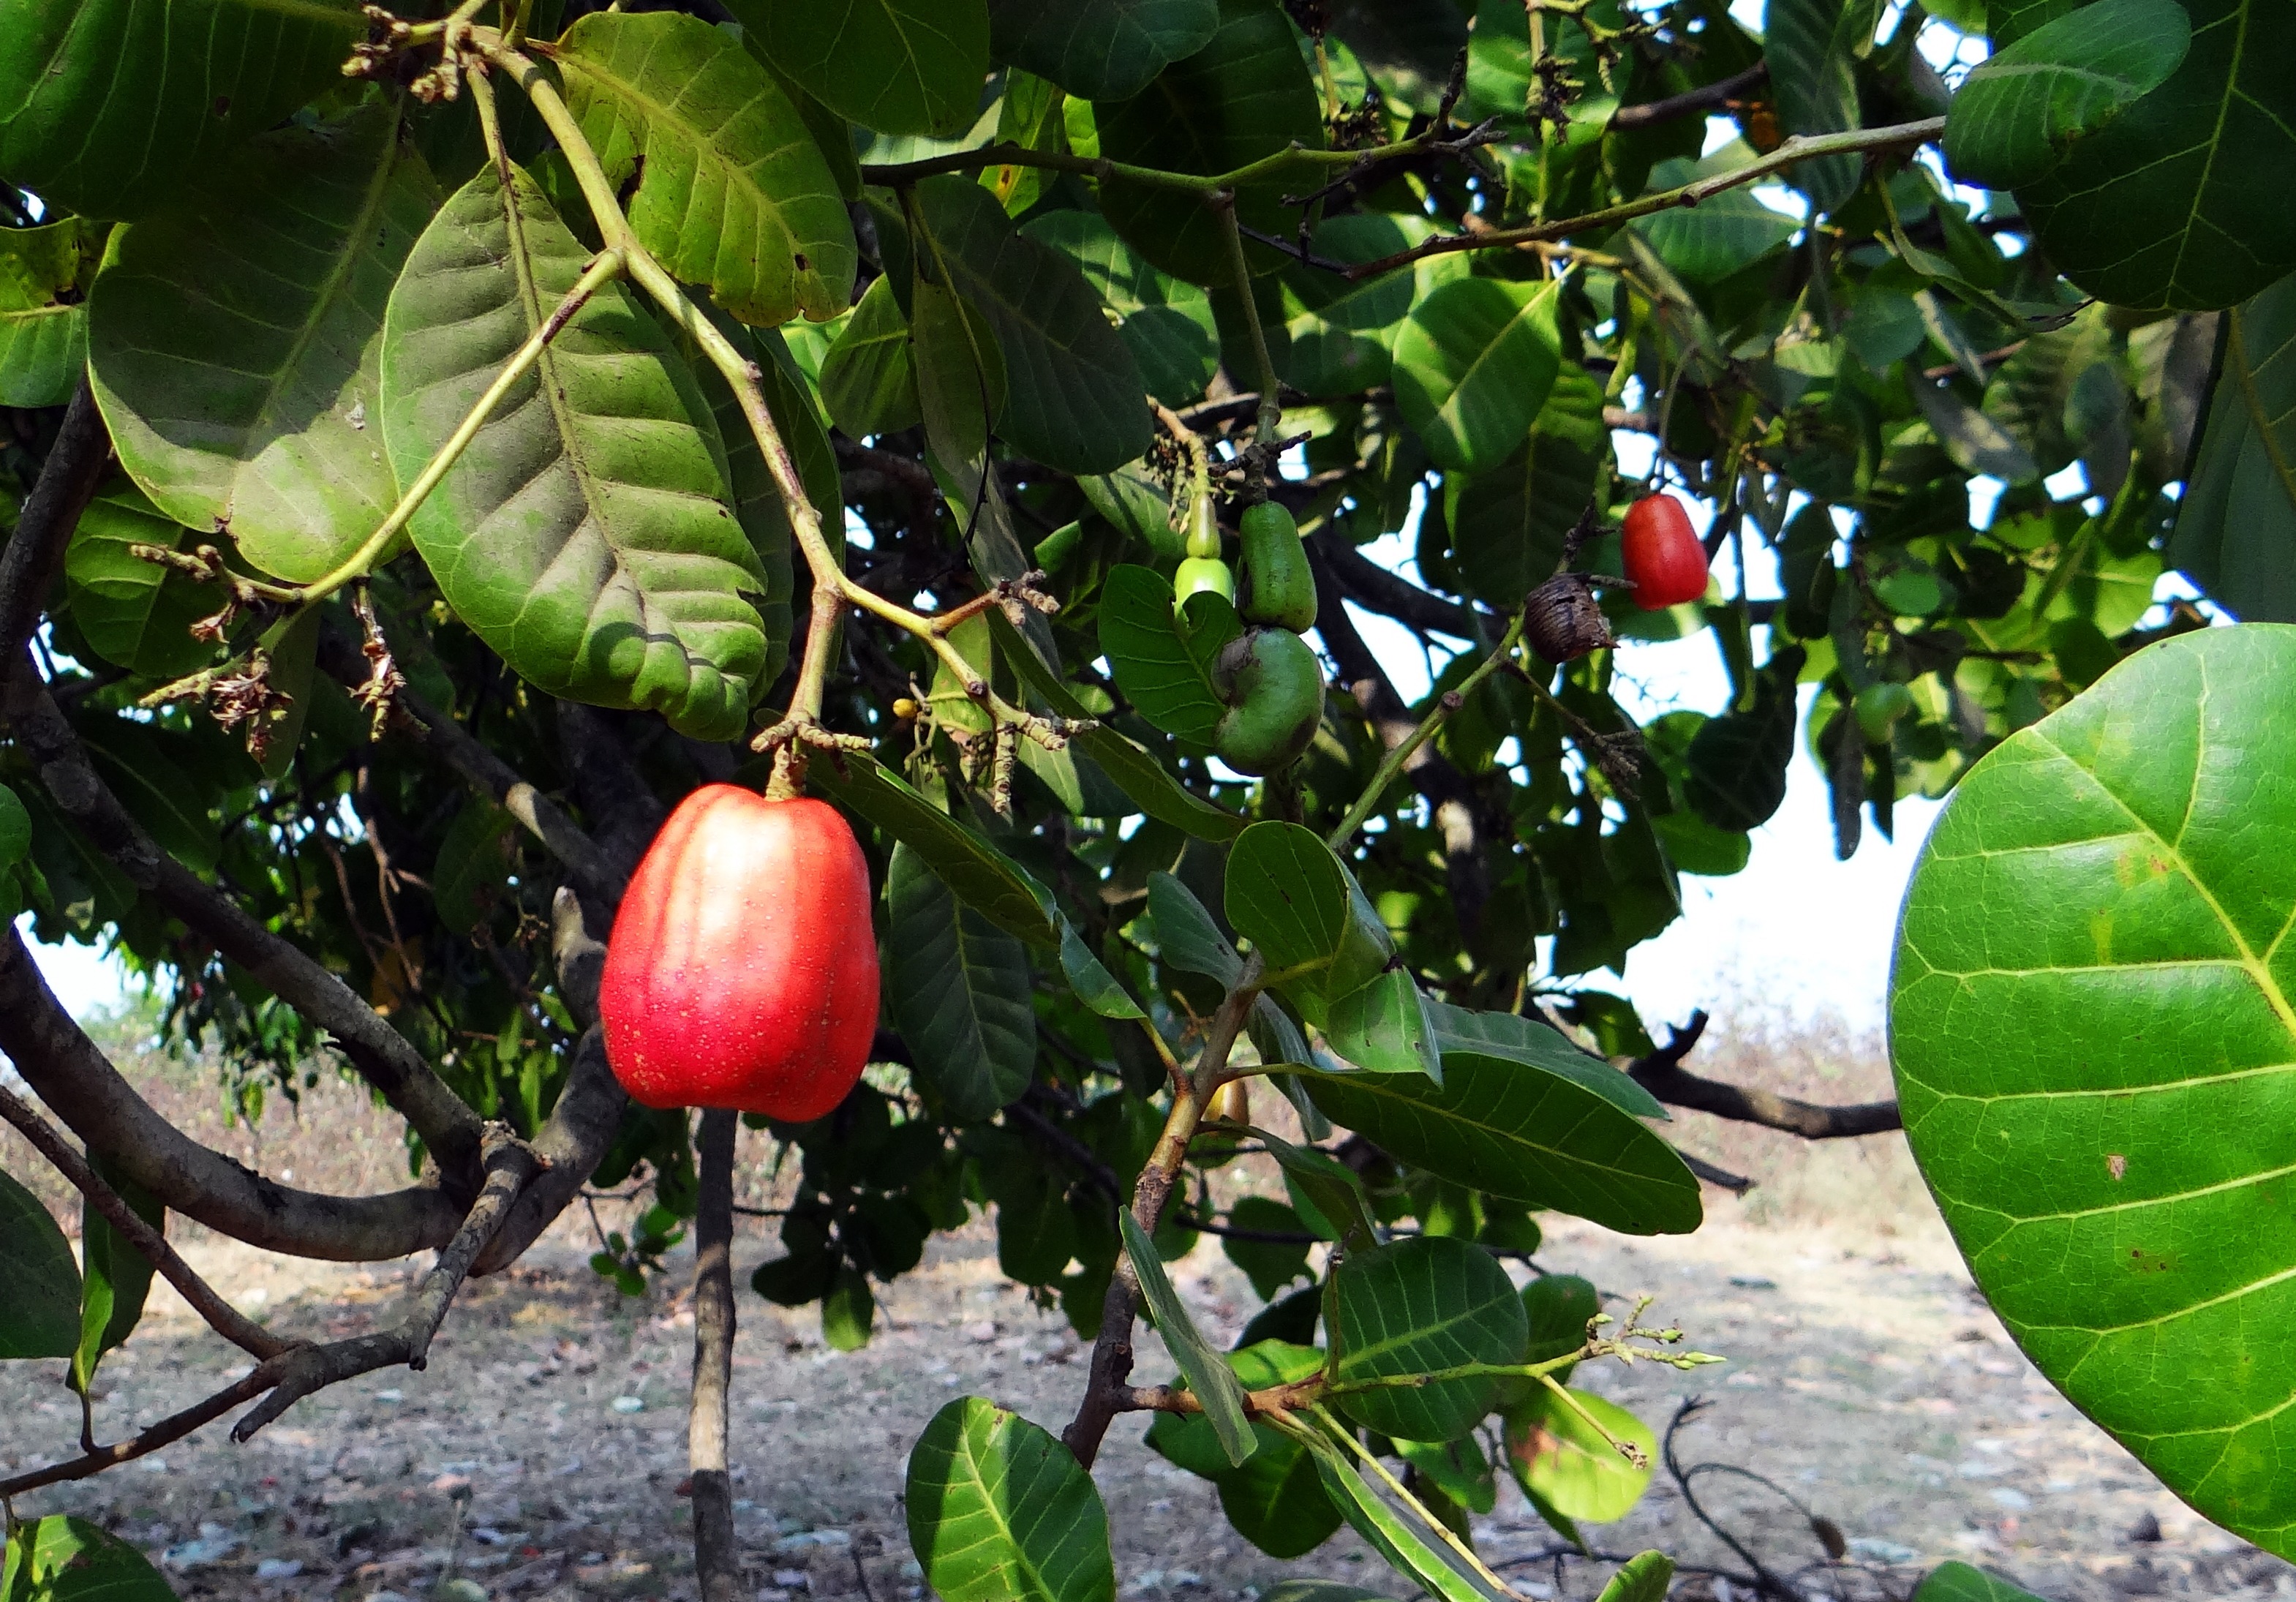
tree, plant, fruit, flower, ripe, food, ingredient, produce, natural, fresh, agriculture, juicy, healthy, delicious, health, nutrition, shrub, tasty, vegetarian, raw, india, diet, organic, nutritious, flowering plant, land plant, cashew fruit